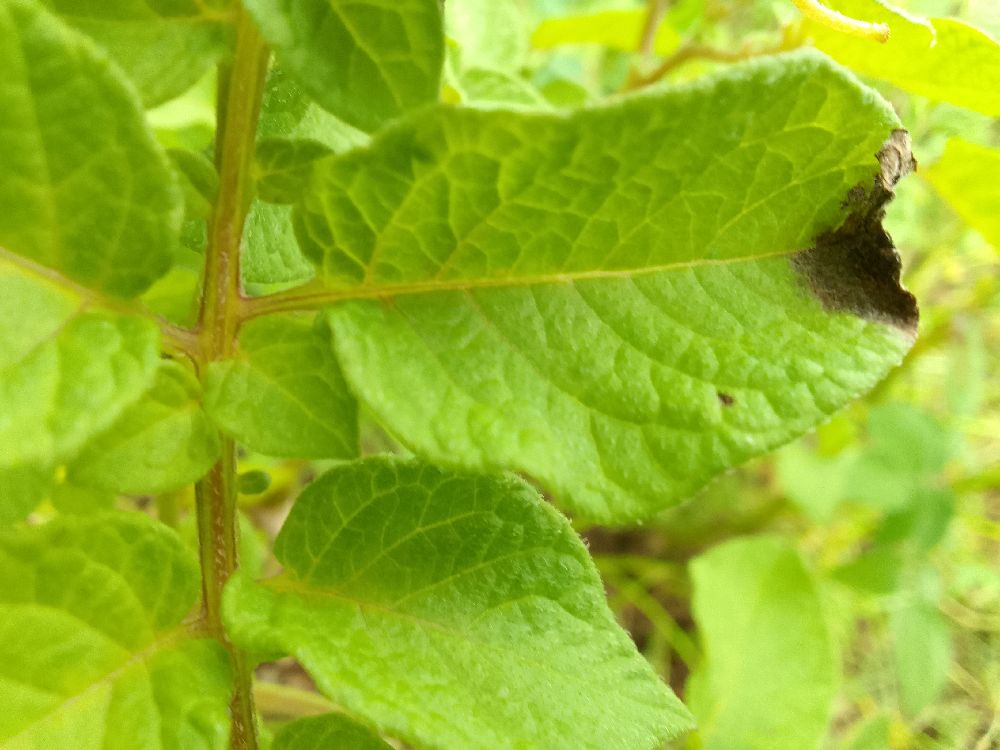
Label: Late blight